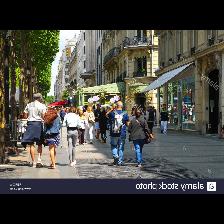
Label: Human